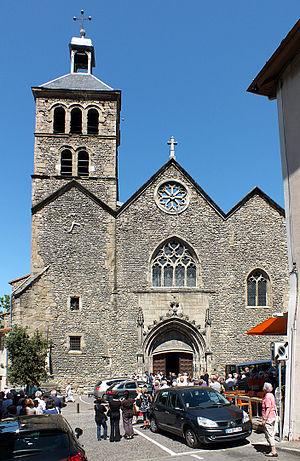
L'église Saint-Julien est une église catholique située en France sur la commune de Tournon-sur-Rhône, dans le département de l'Ardèche en région Auvergne-Rhône-Alpes.
Cet article recense les monuments historiques de l'Ardèche, en France. Pour les monuments historiques de la commune de Bourg-Saint-Andéol, voir la liste détaillée des monuments historiques de Bourg-Saint-Andéol
Cet article recense les monuments historiques français classés en 1922.